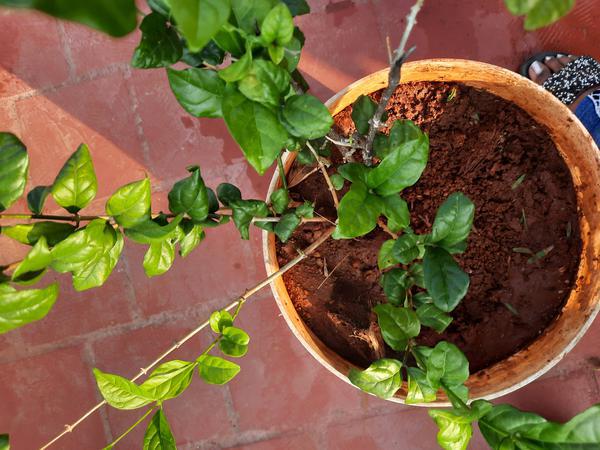
Plant: Jasmine